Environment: real
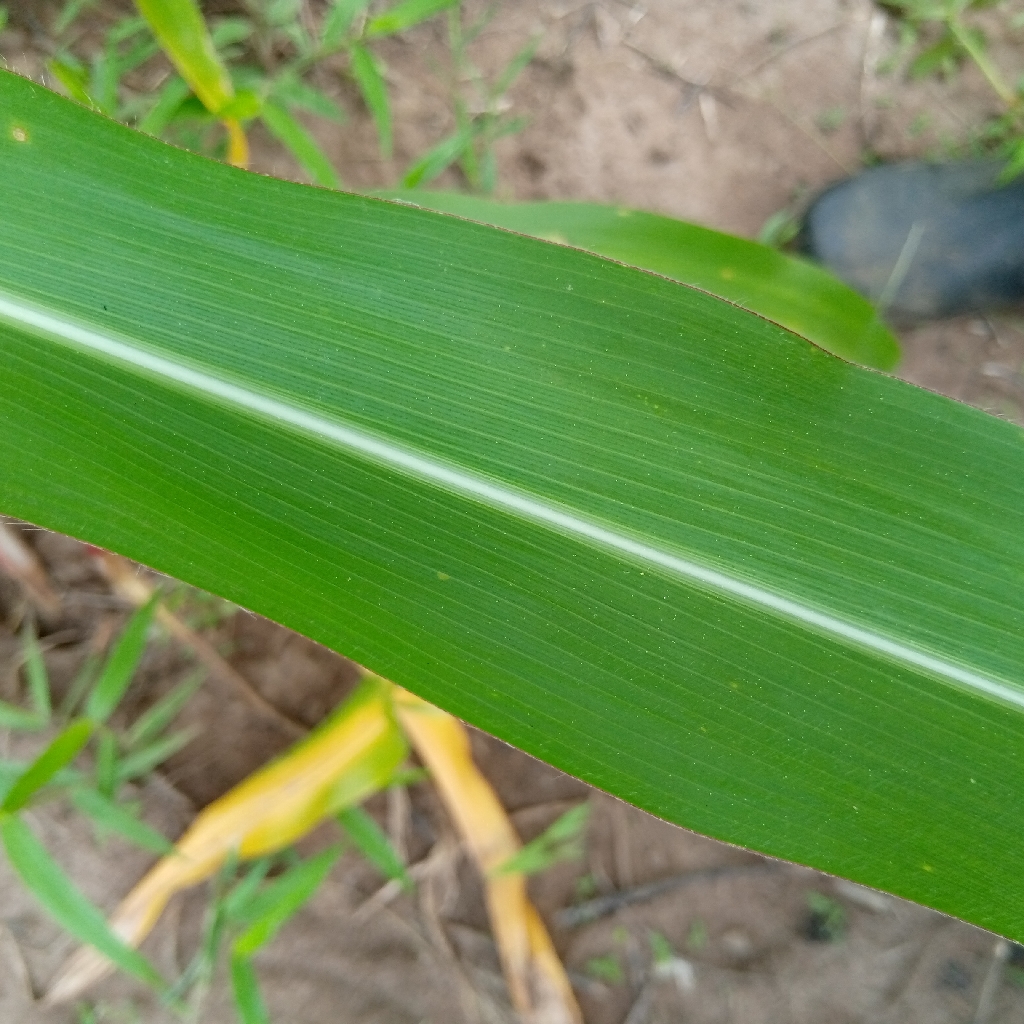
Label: healthy